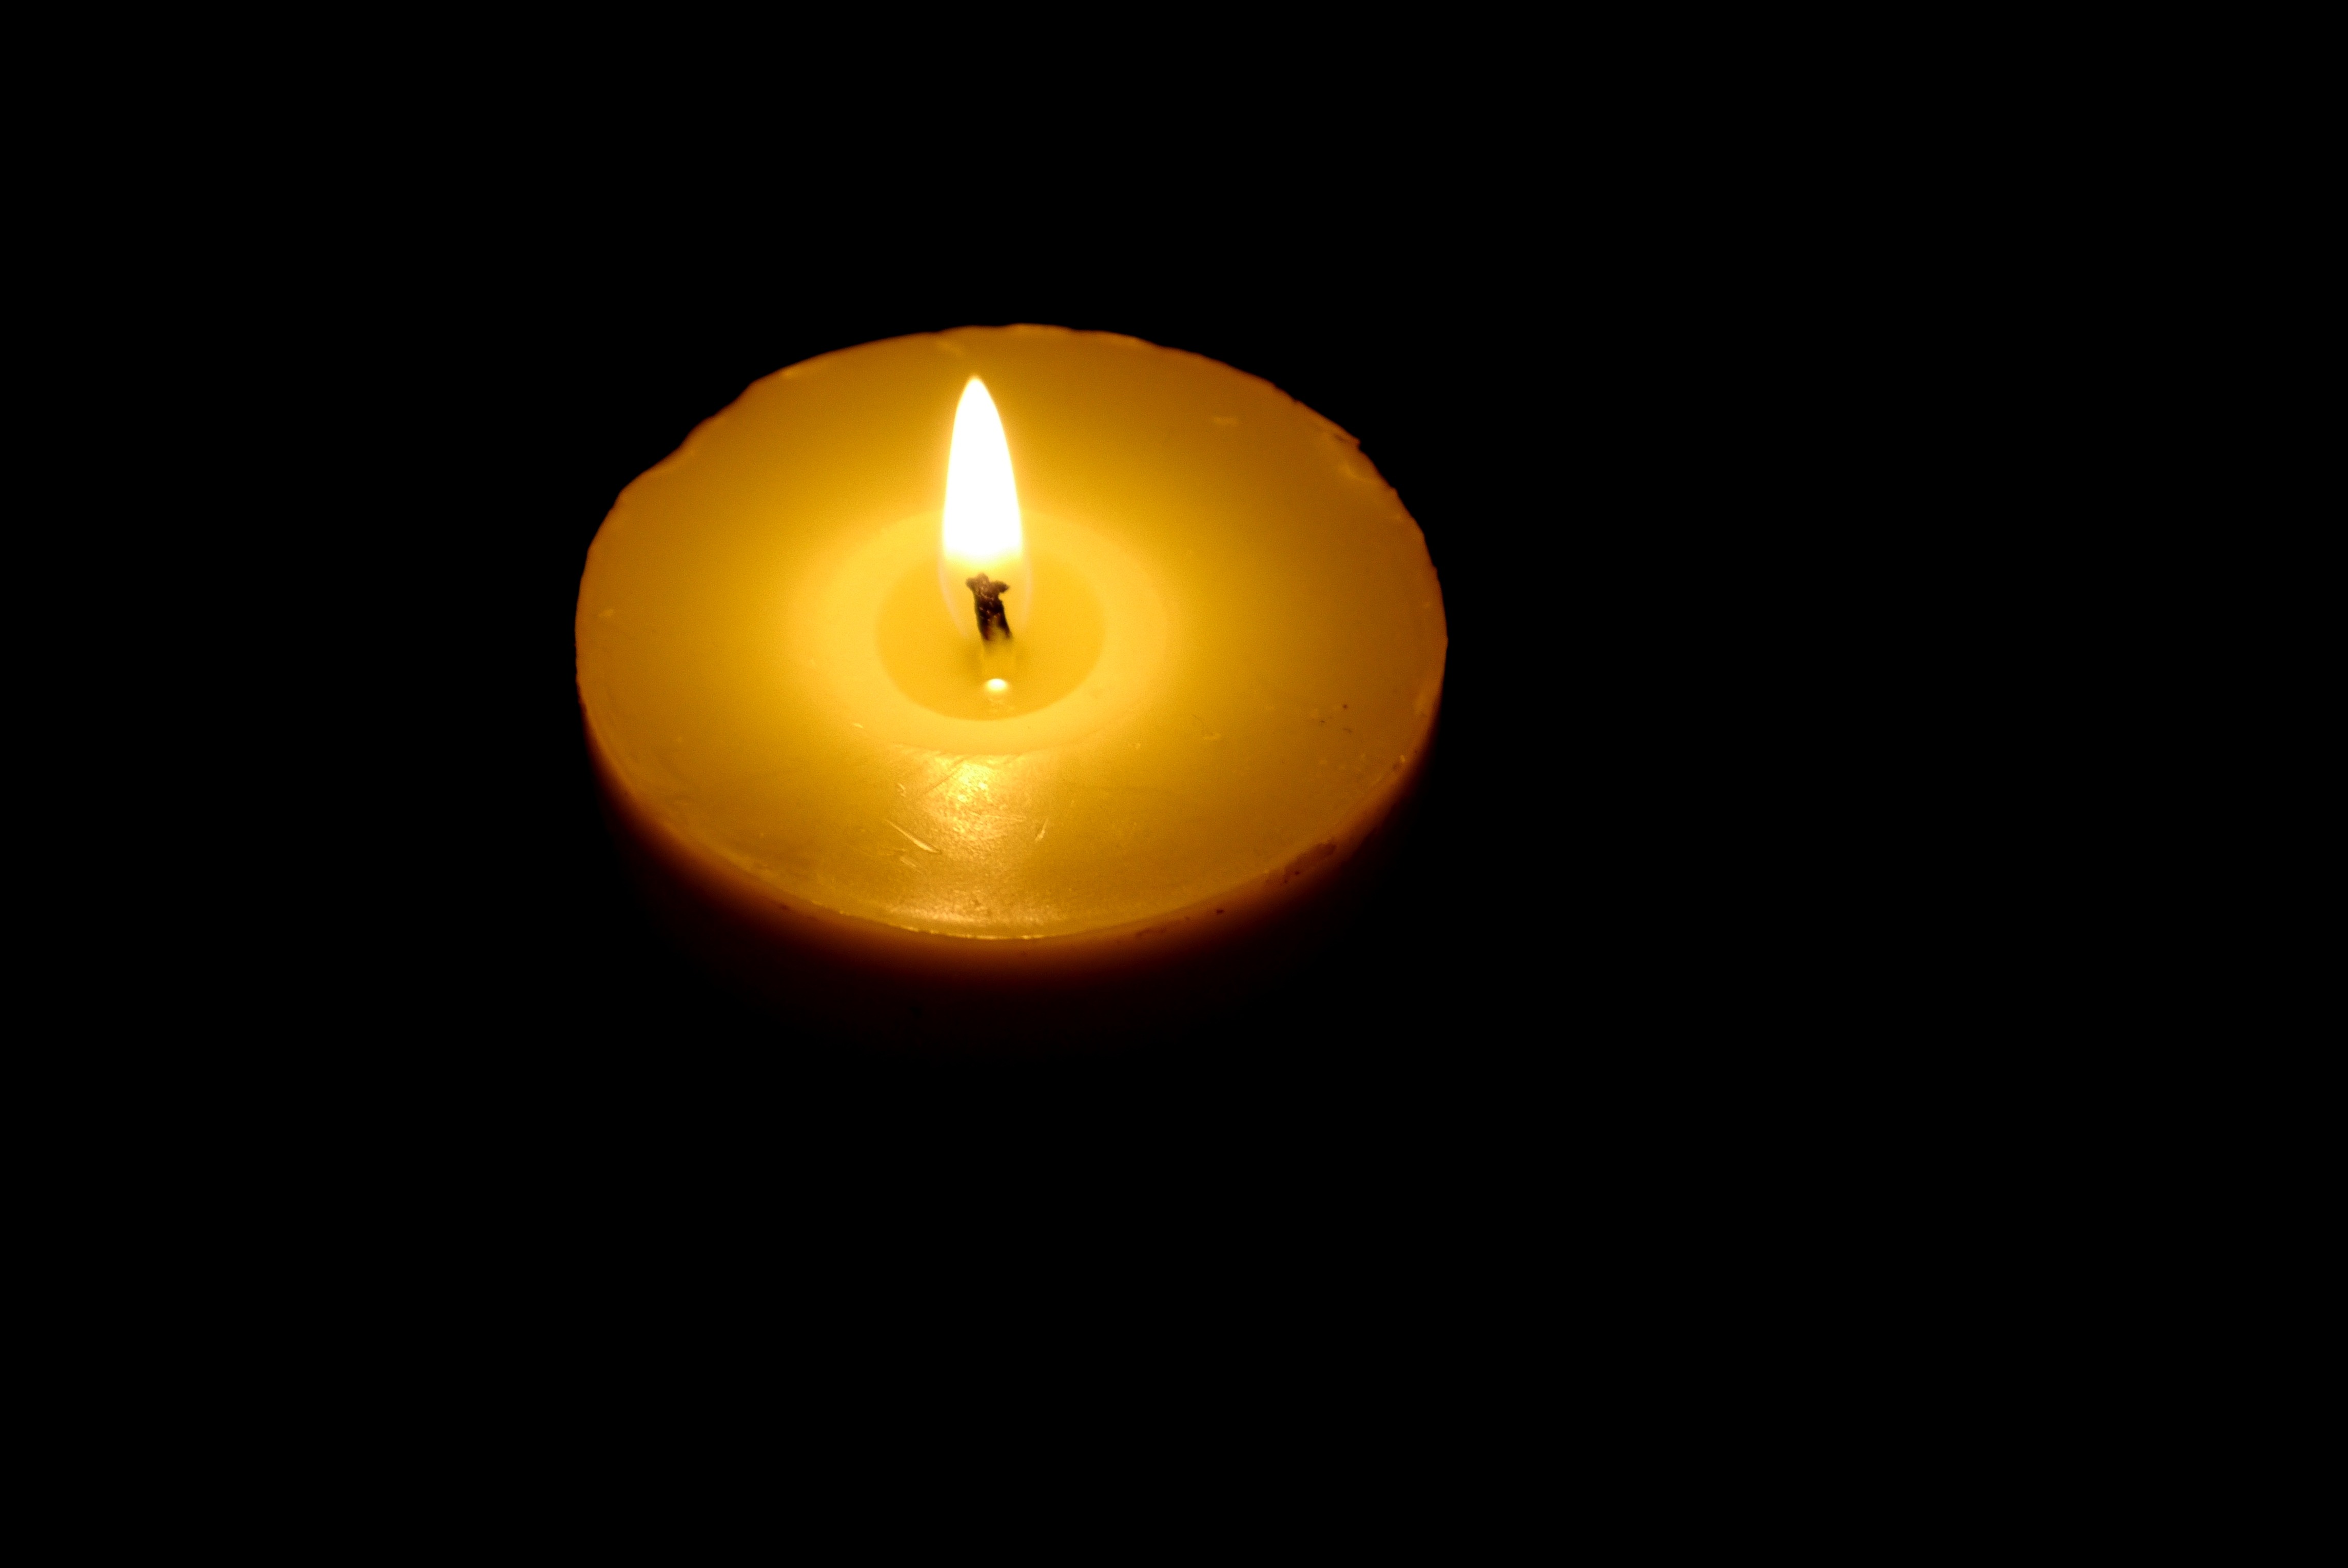
light, flame, fire, darkness, yellow, candle, lighting, circle, tealight, black background